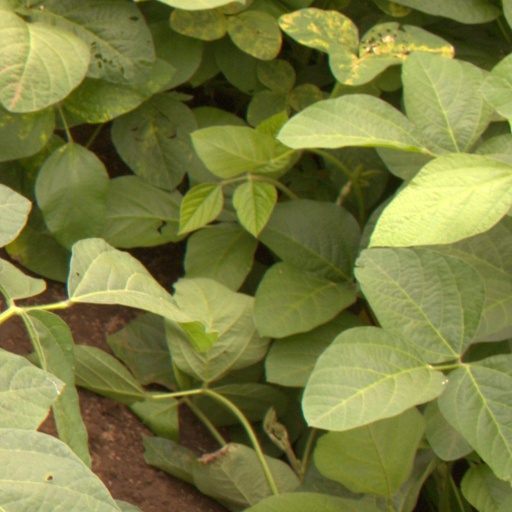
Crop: soybean